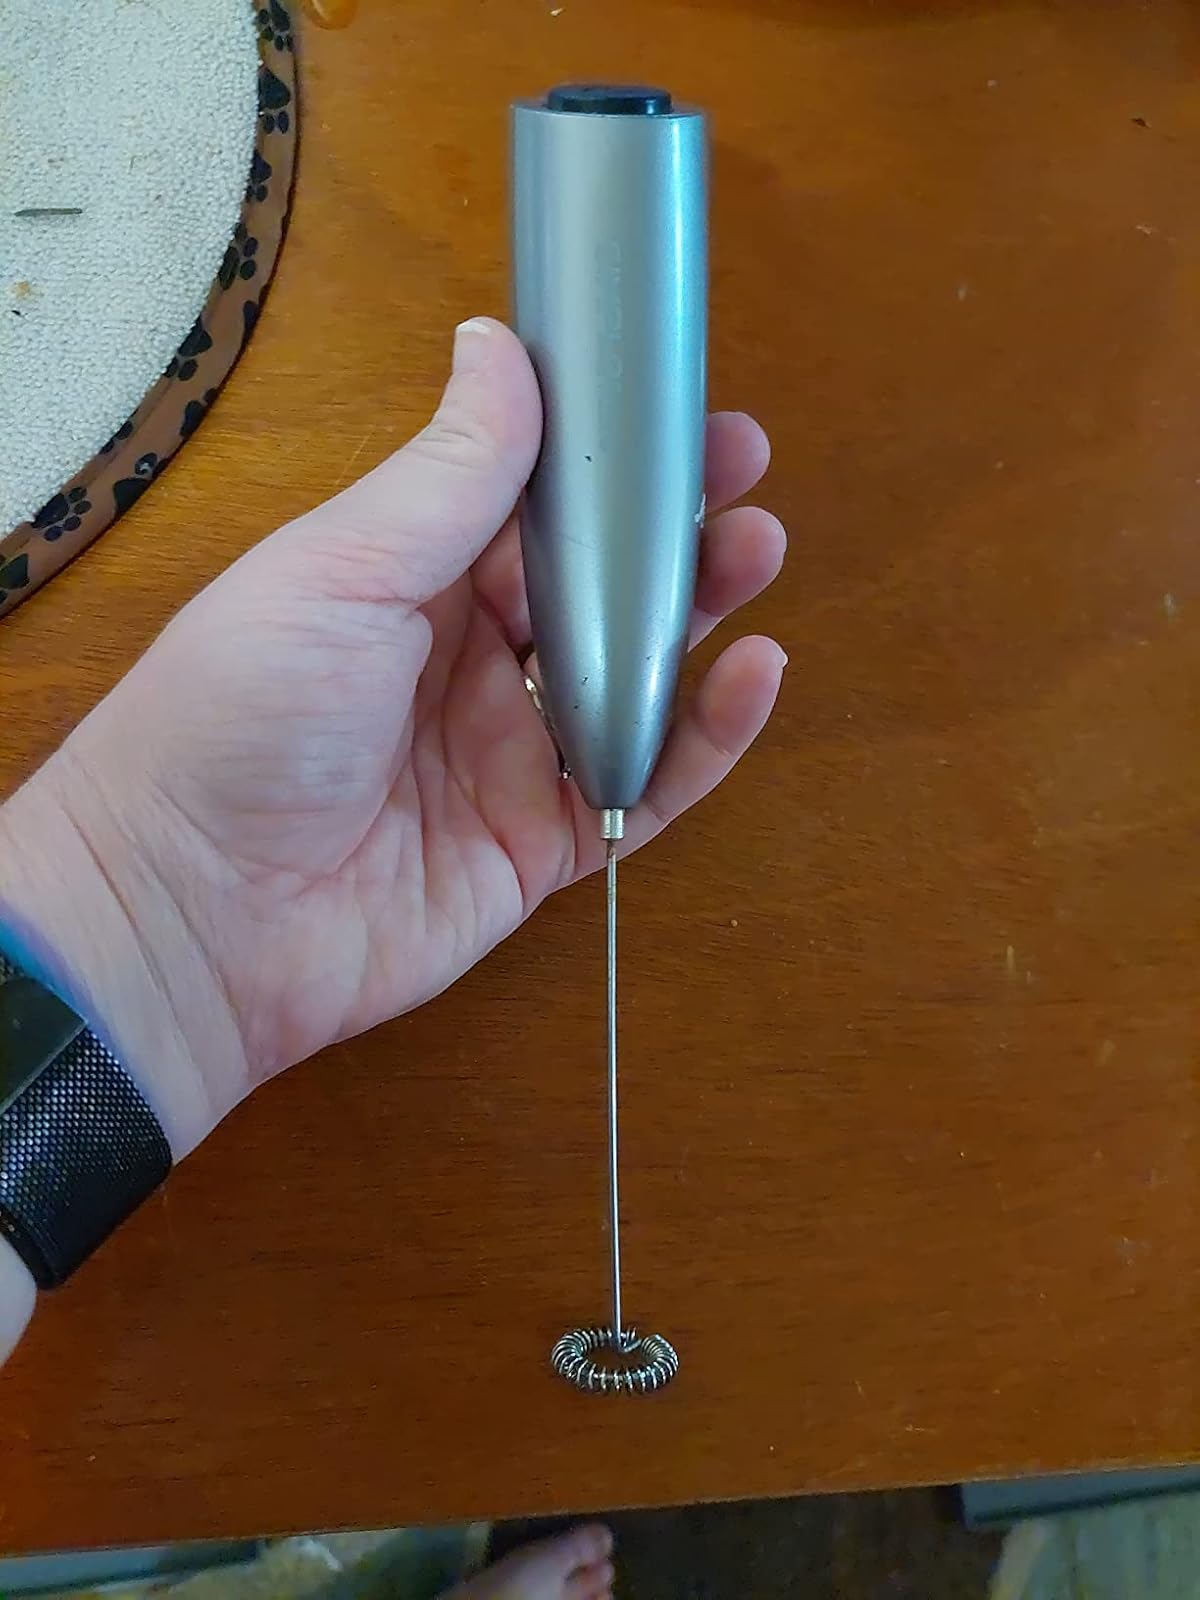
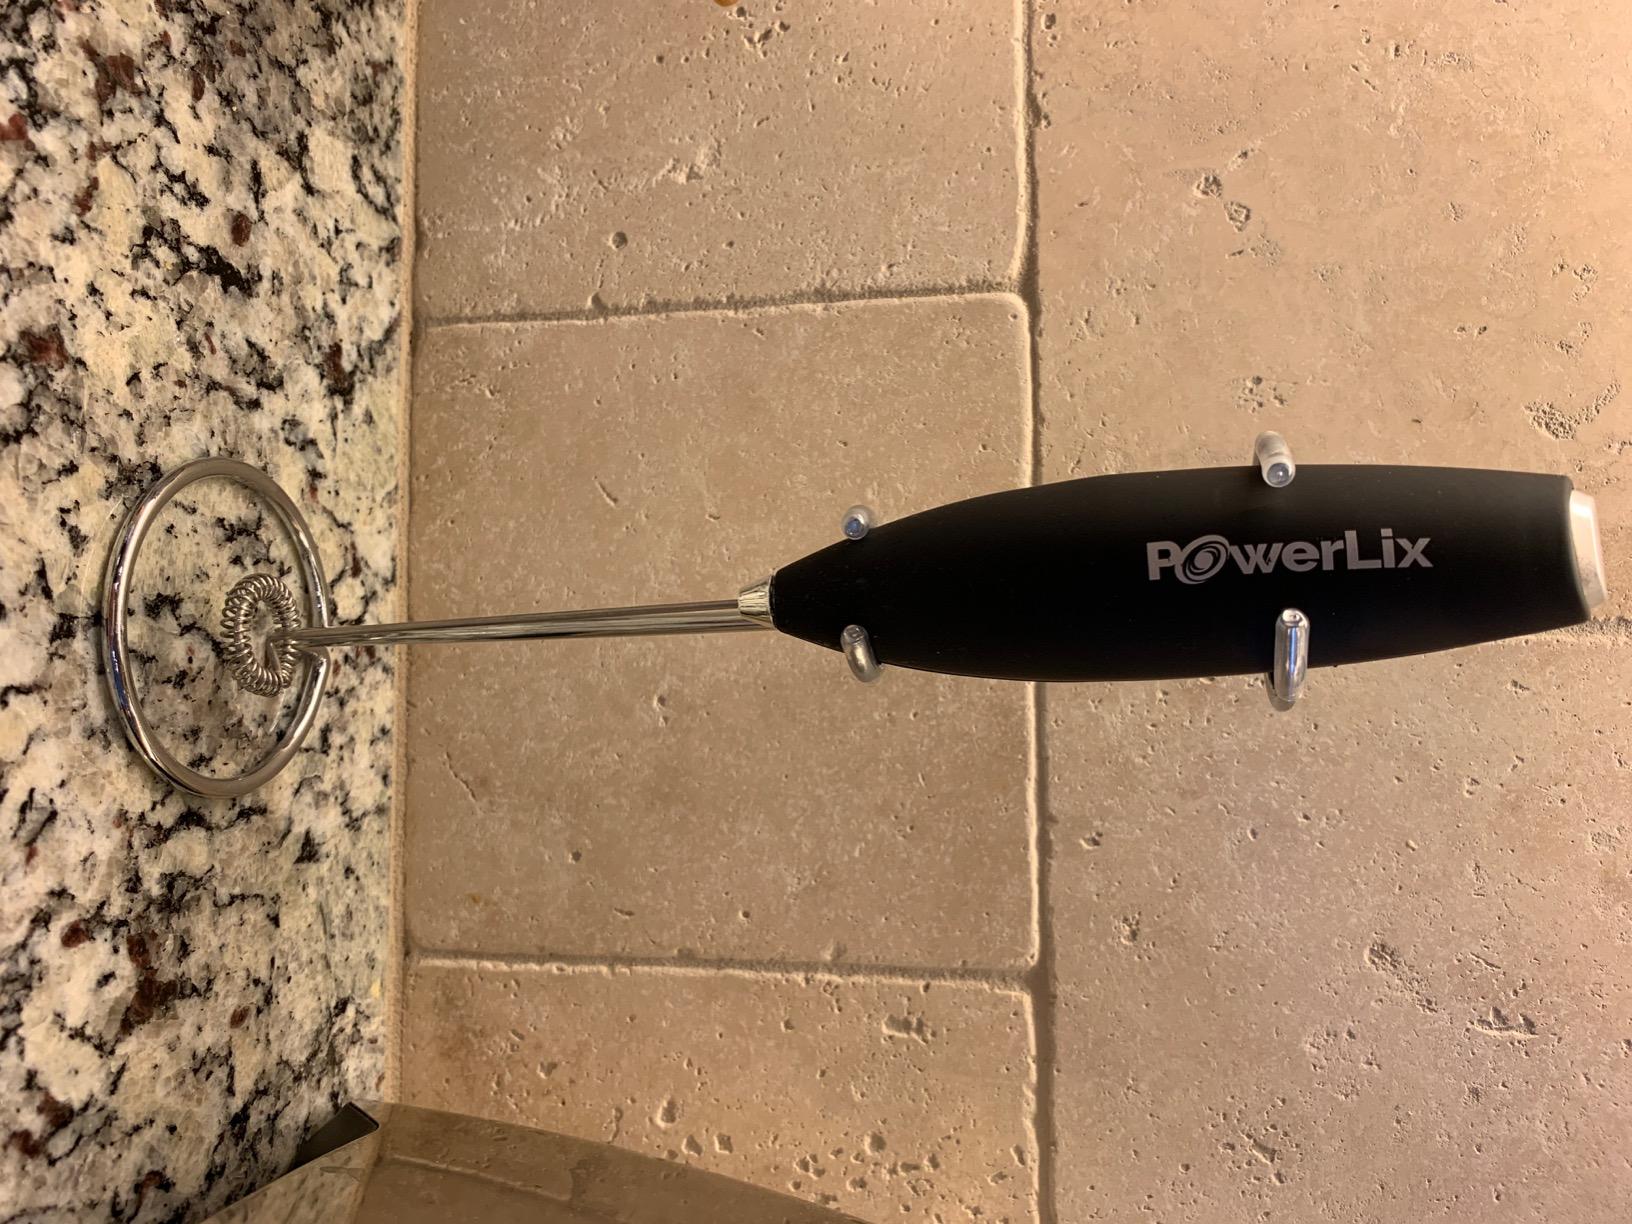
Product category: items_mixer
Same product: no